ZyMOS

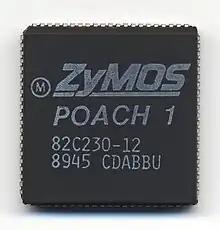
ZyMos Poach 1

ZyMOS Corporation (its name a partial acronym for Zirconium Metal Oxide Semiconductors), later Appian Technology, Inc., was a semiconductor manufacturing company located in Sunnyvale, California. It initially designed and manufactured custom and semi-custom integrated circuits. After the introduction of the IBM PC in the early 1980s, there was strong customer demand for ICs to support the production of IBM PC-AT clones.